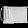
Label: Bag